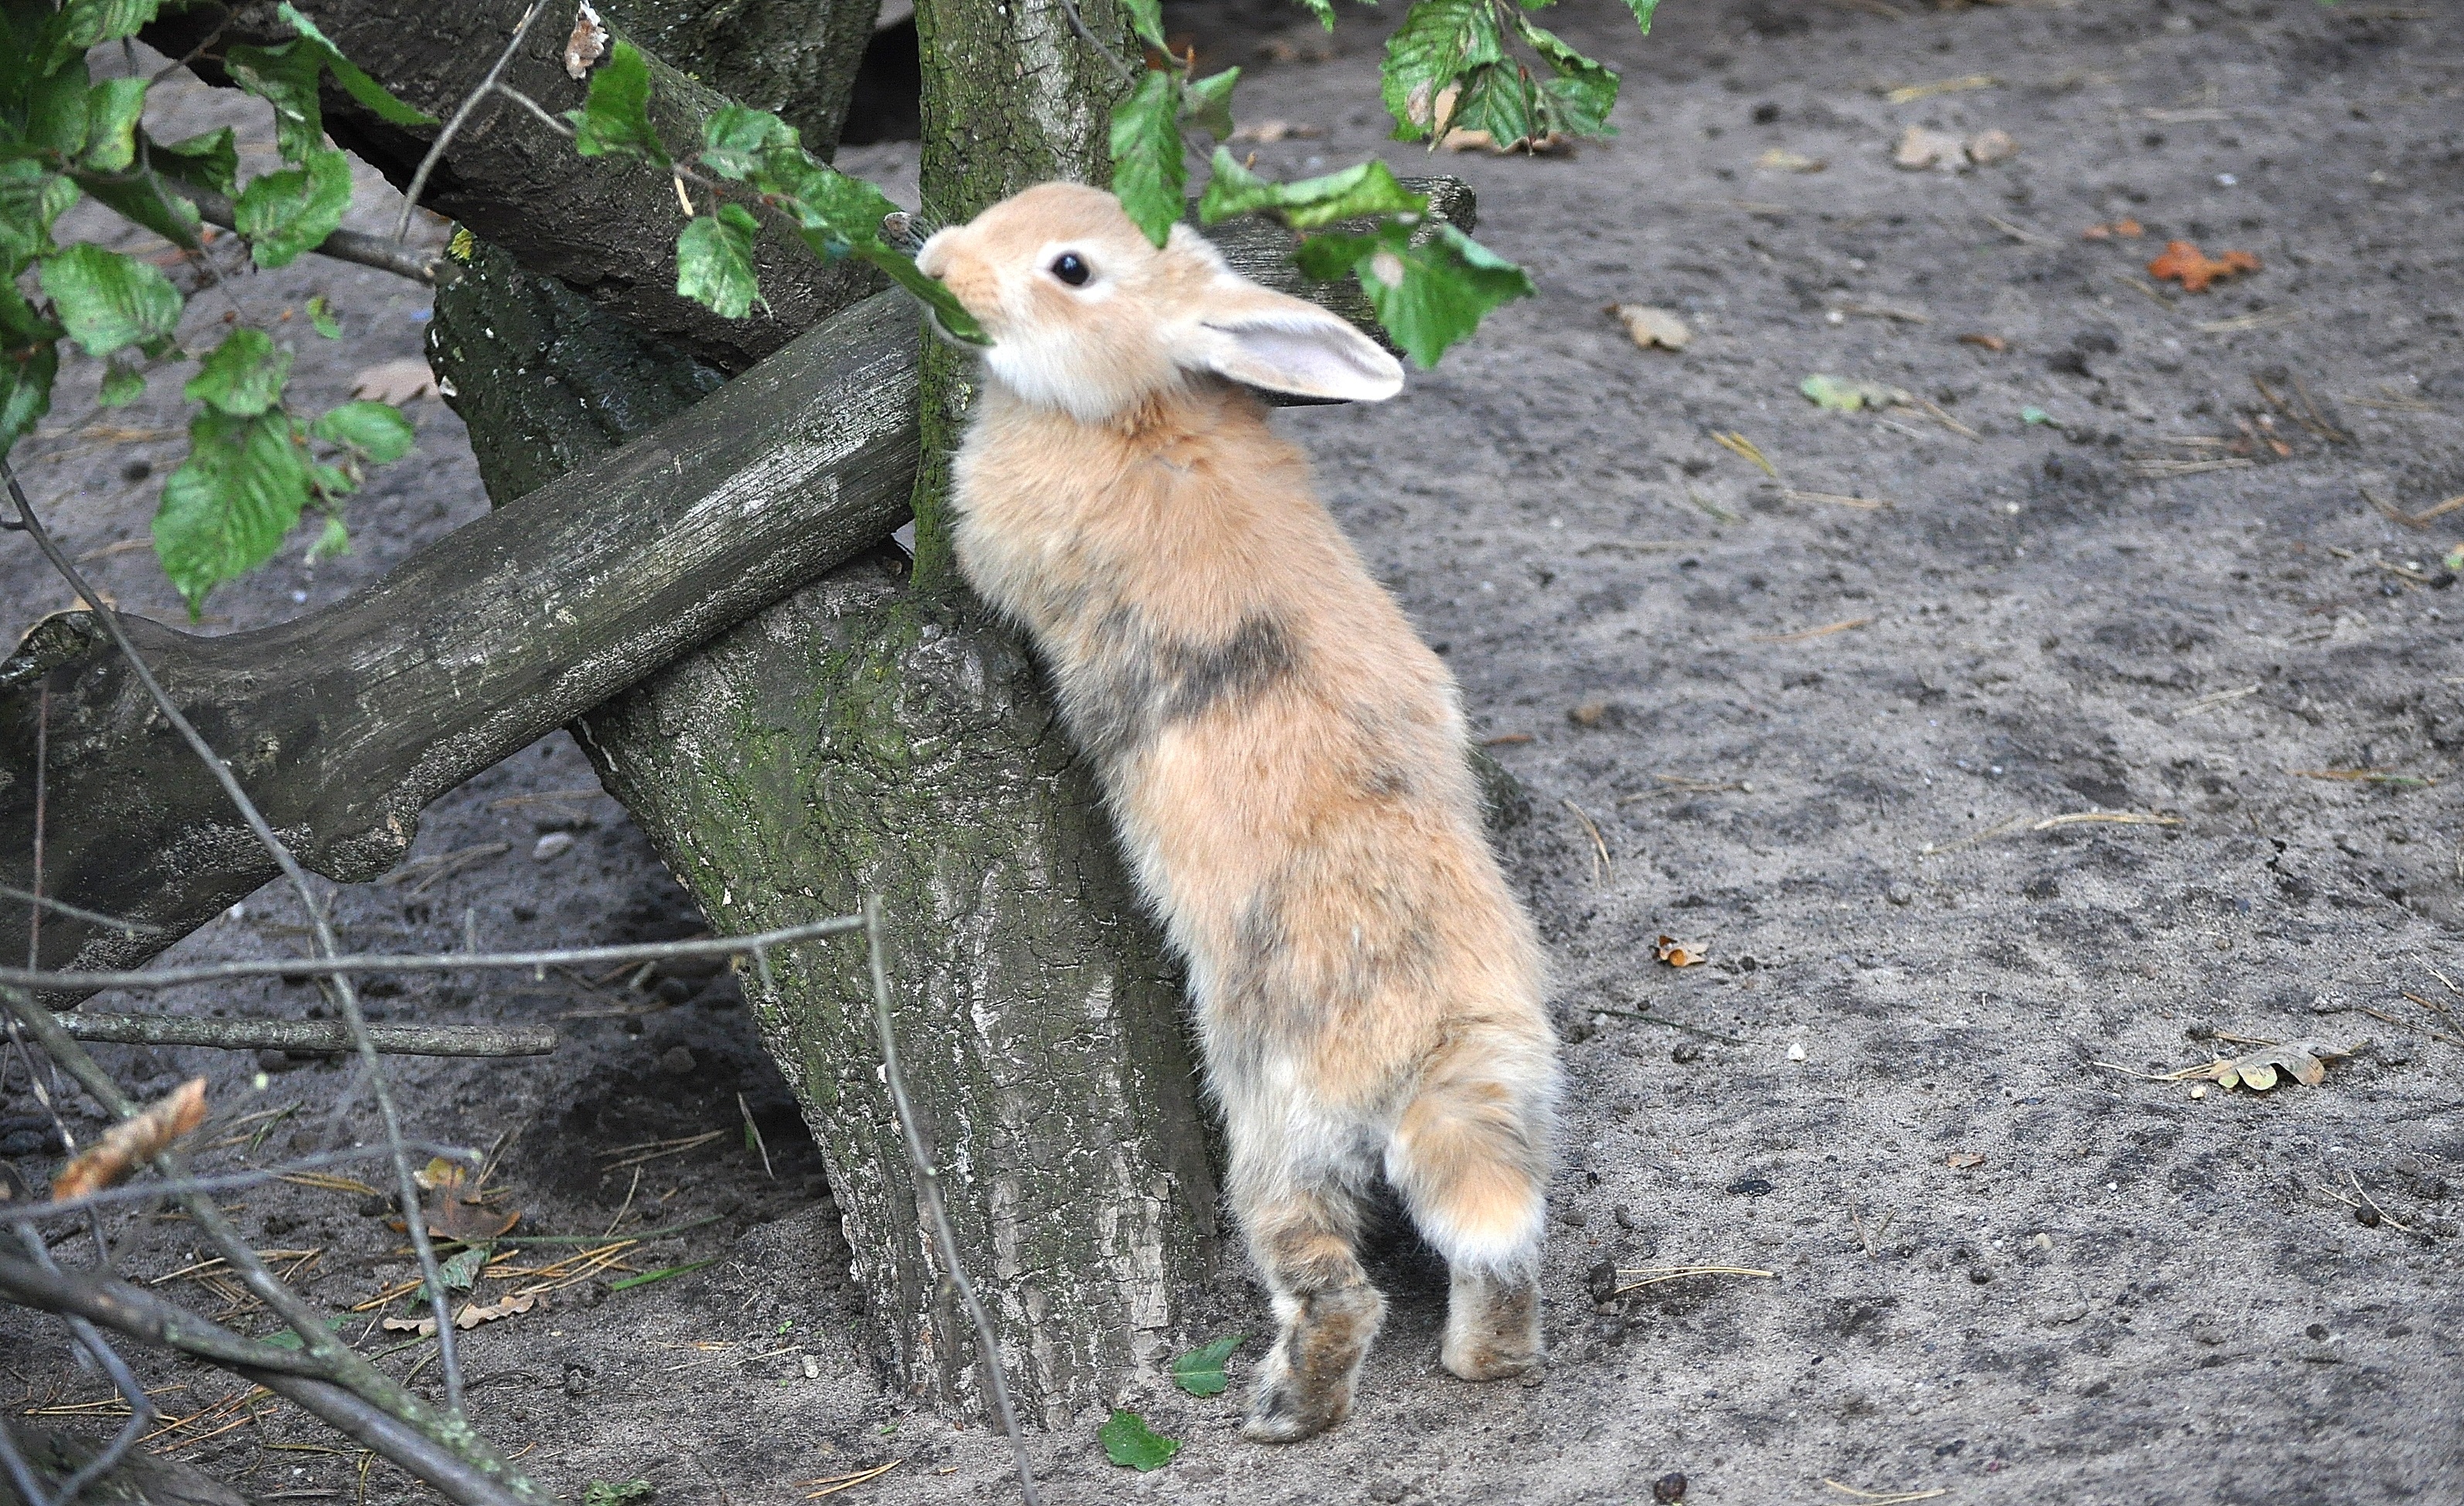
sweet, animal, wildlife, zoo, mammal, squirrel, eat, rodent, fauna, rabbit, stretch, vertebrate, knuffig